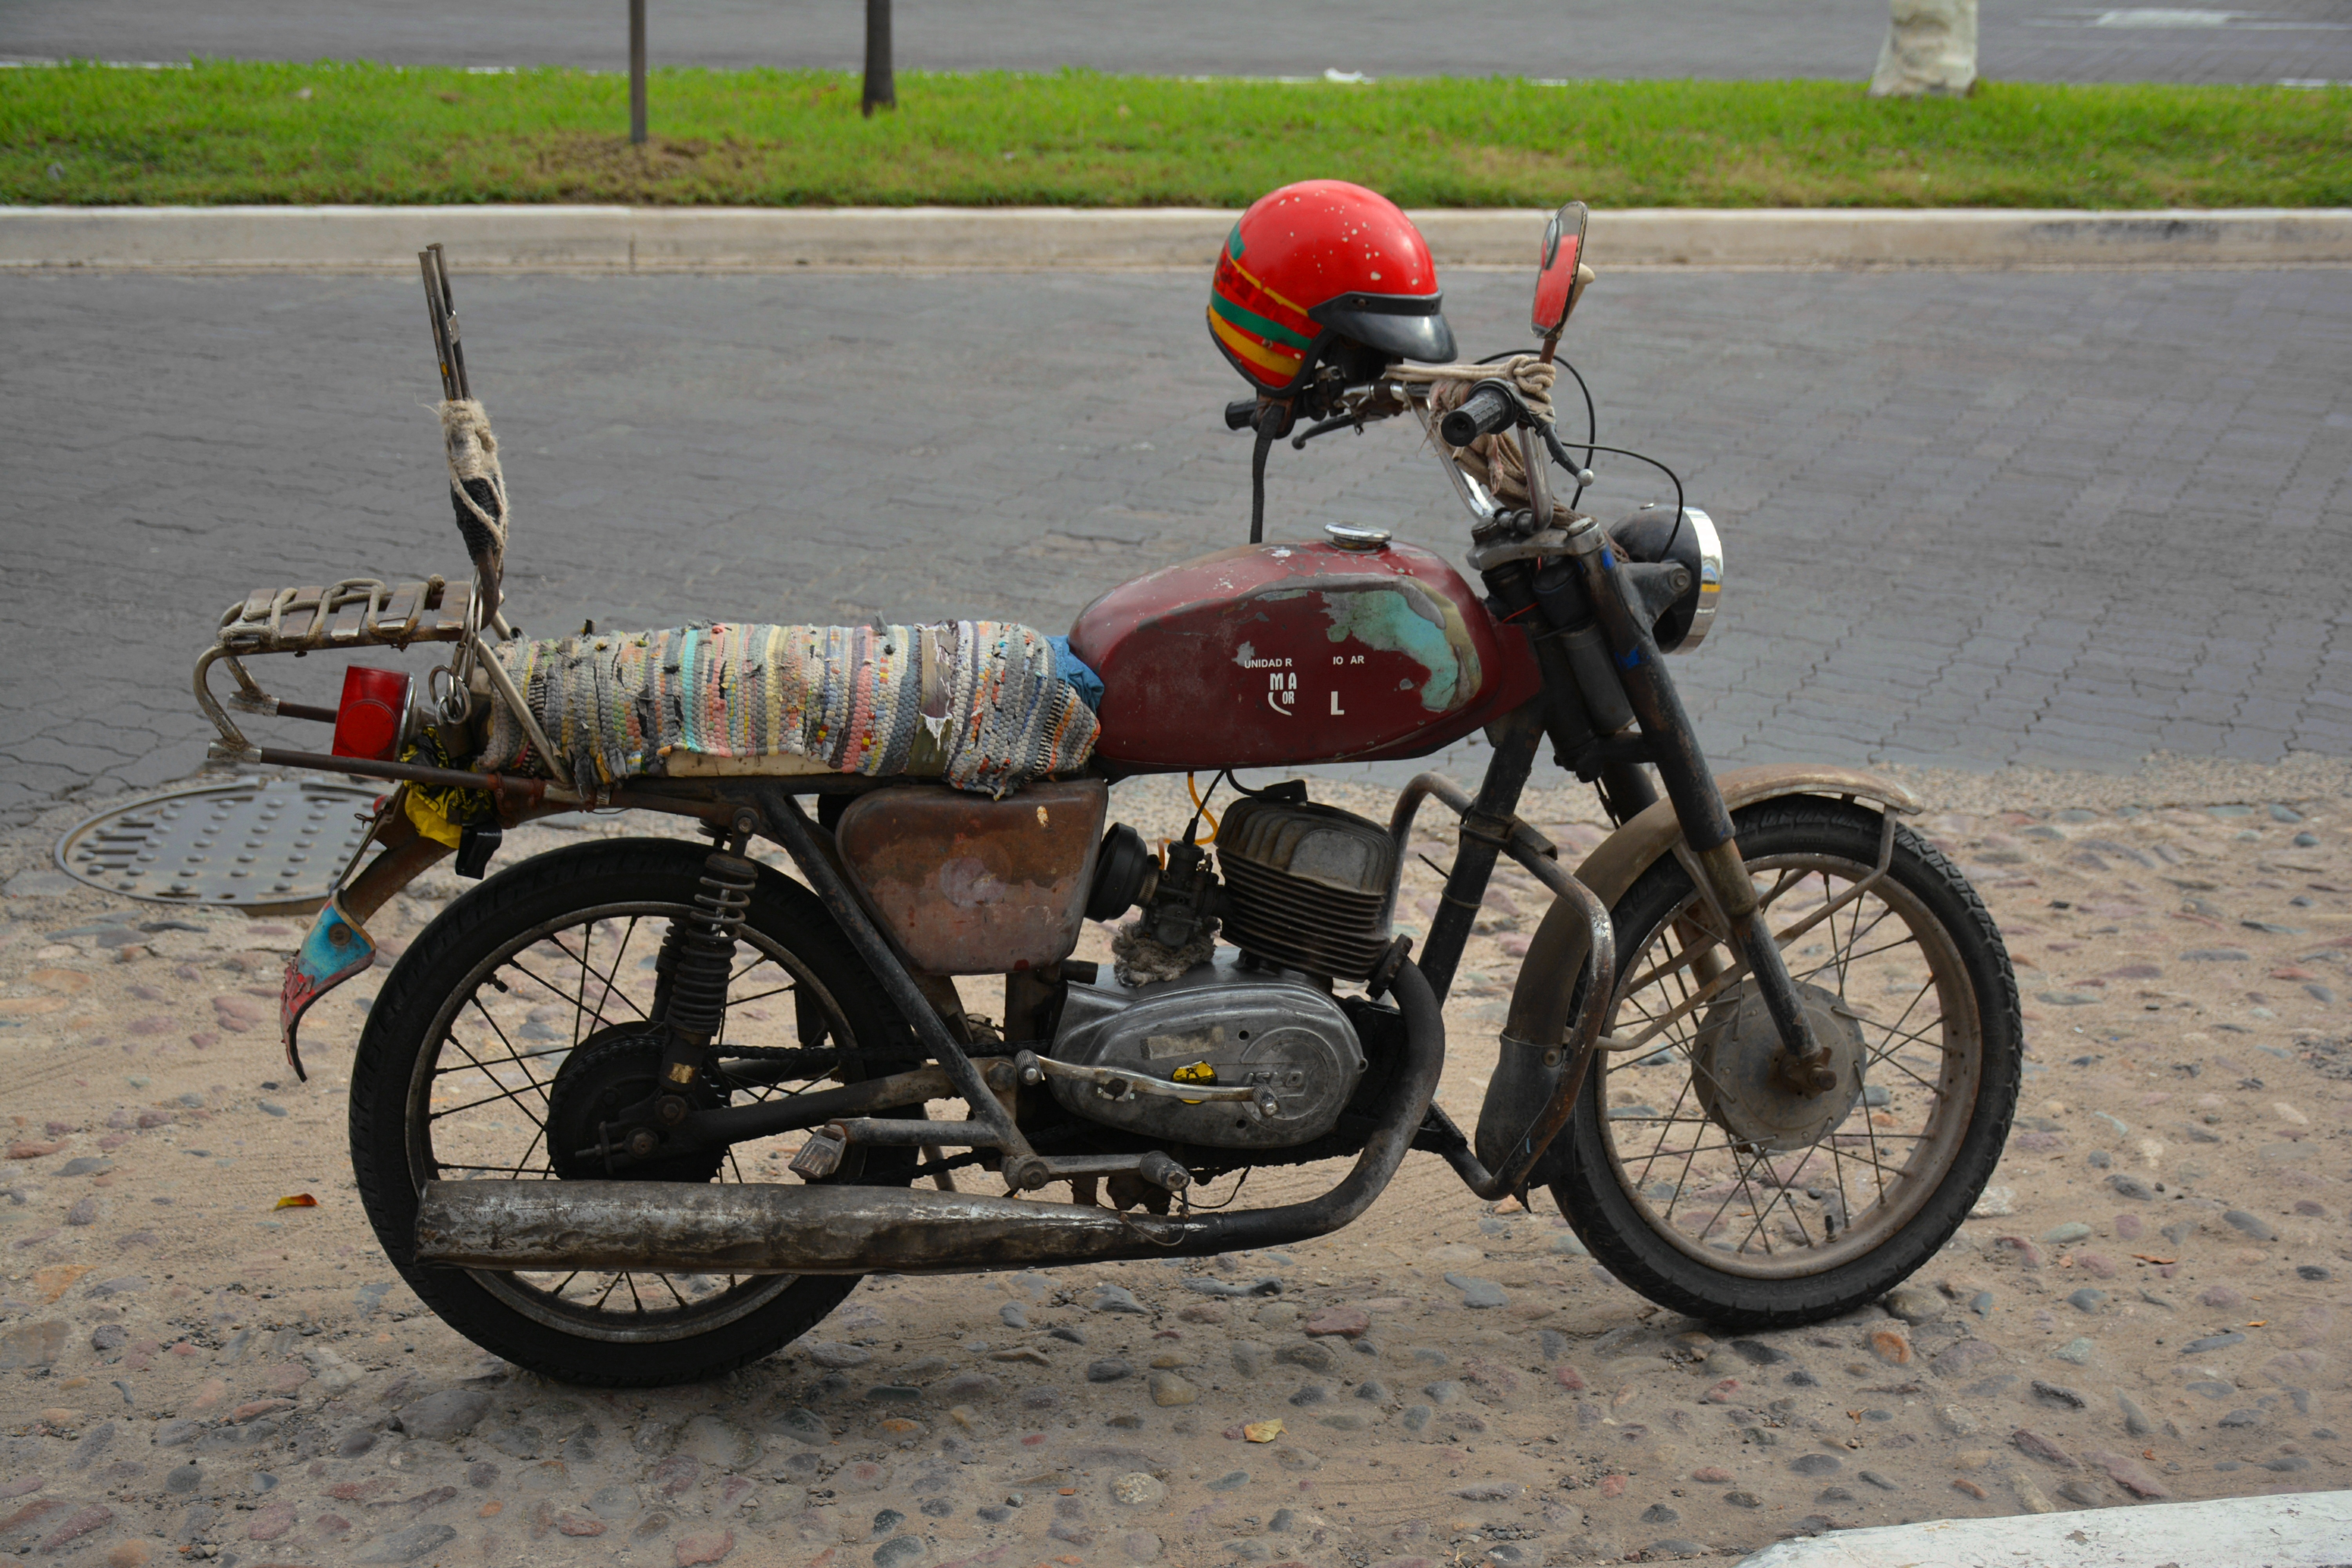
car, bicycle, transportation, vehicle, motorcycle, freedom, motorbike, moped, helmet, racing, motorcycling, land vehicle, automobile make, motorcycle speedway